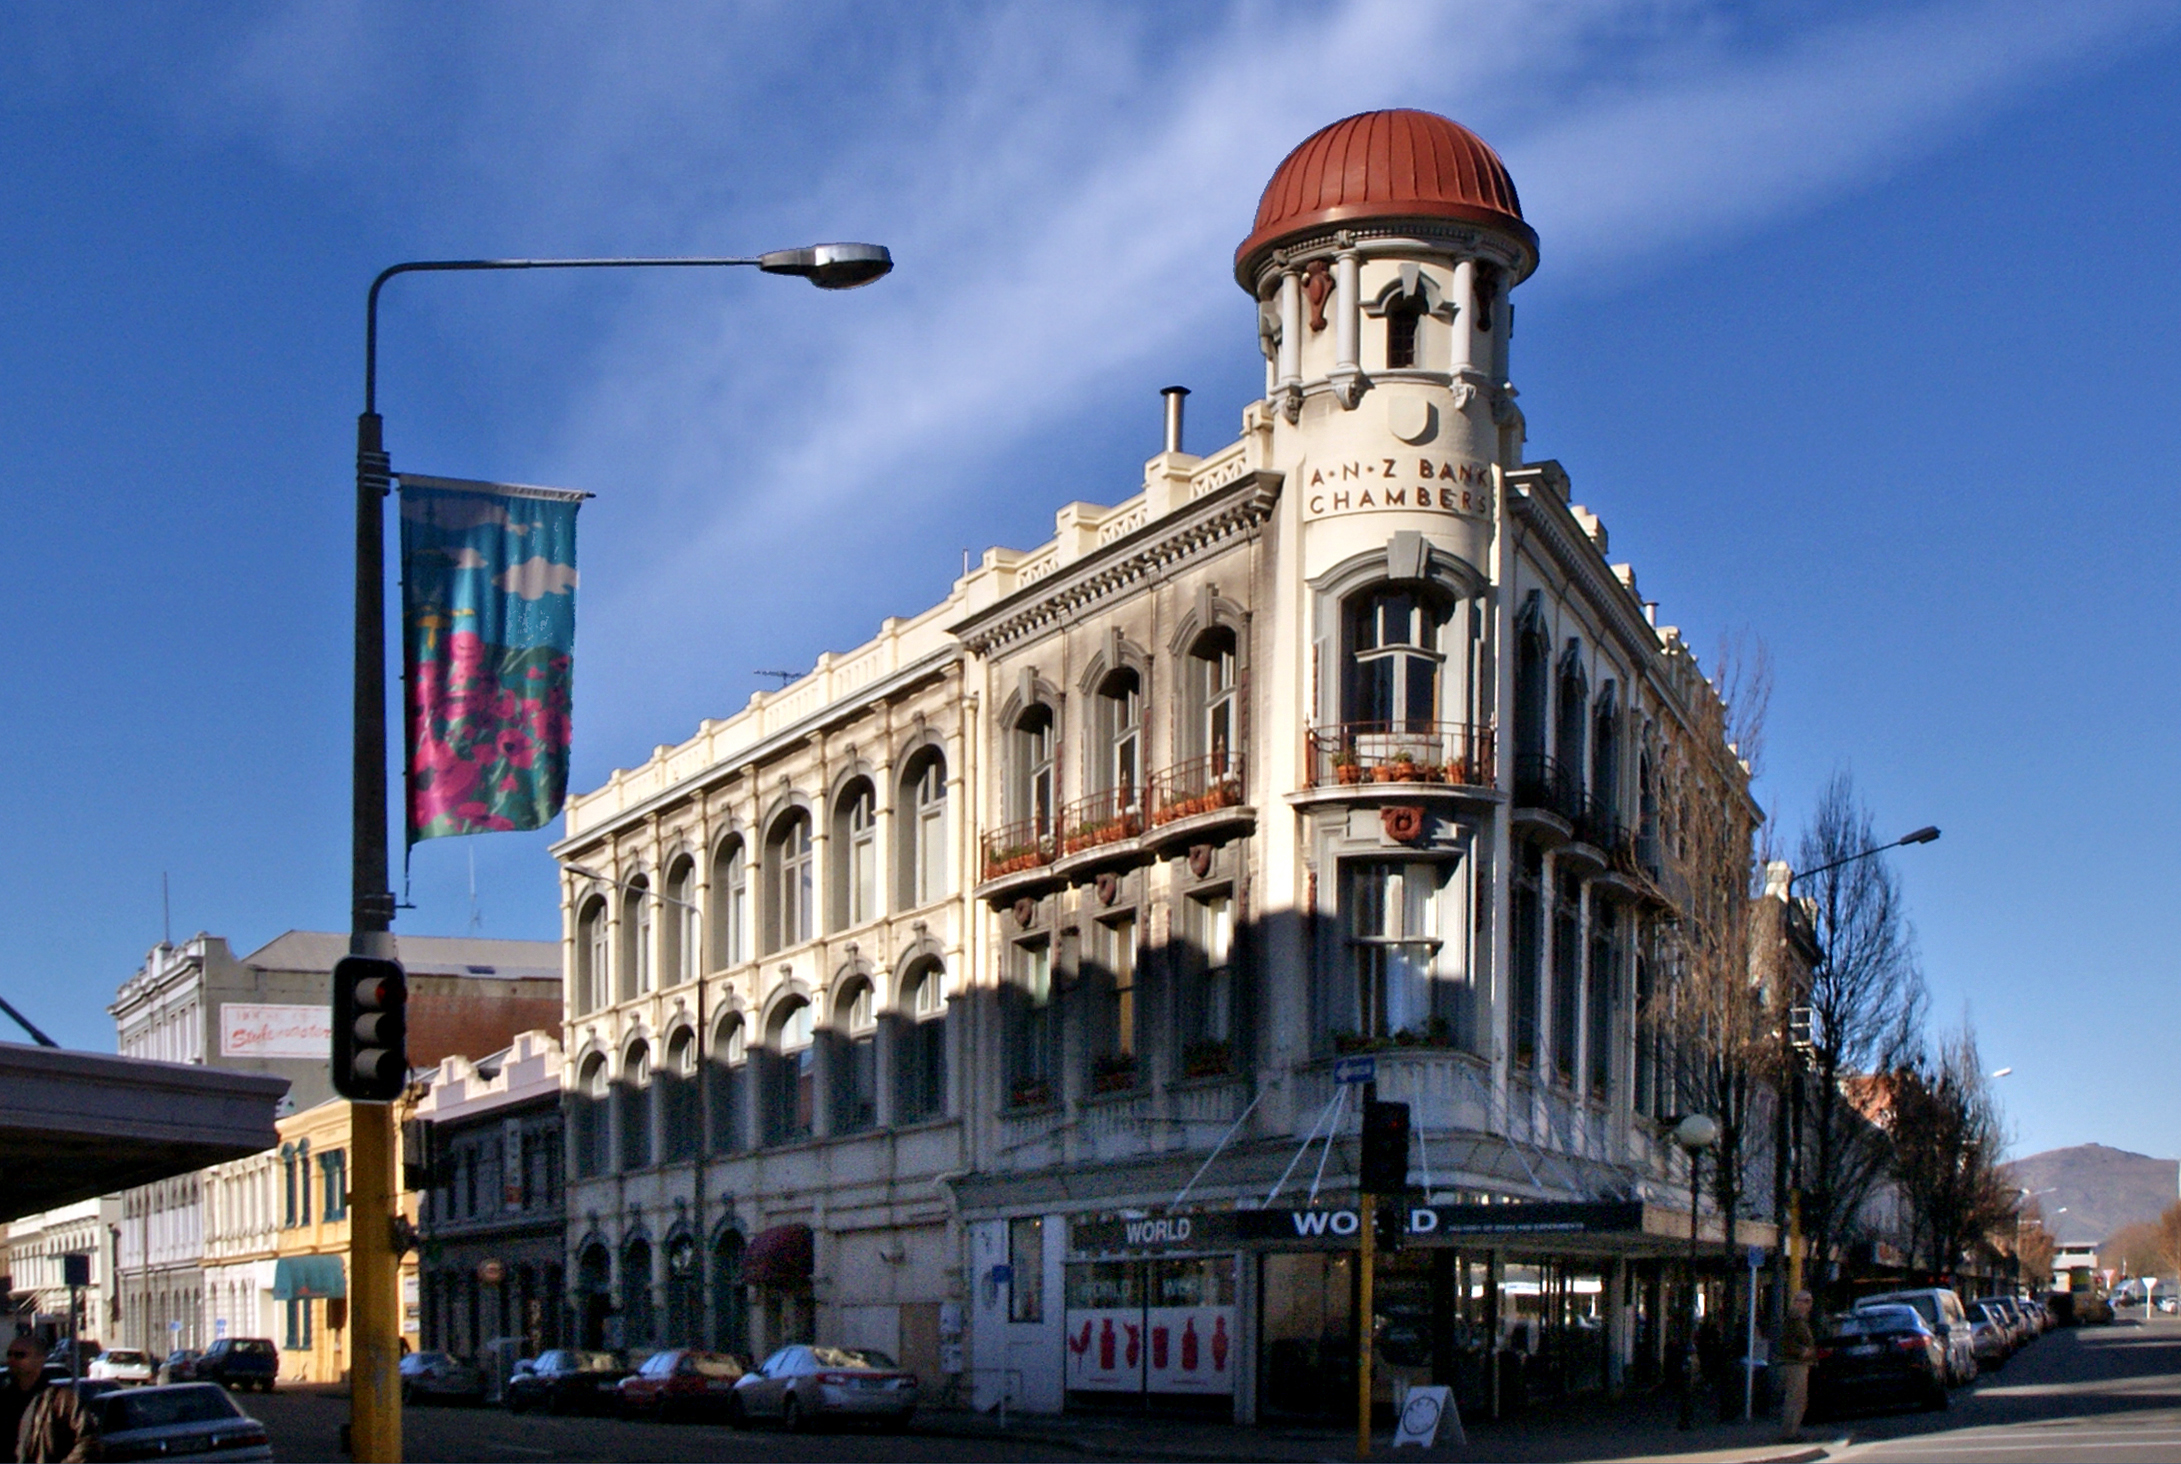
architecture, town, city, cityscape, downtown, landmark, facade, christchurch, christchurchearthquake, sonydslra300, highstreetchristchurch, urban area